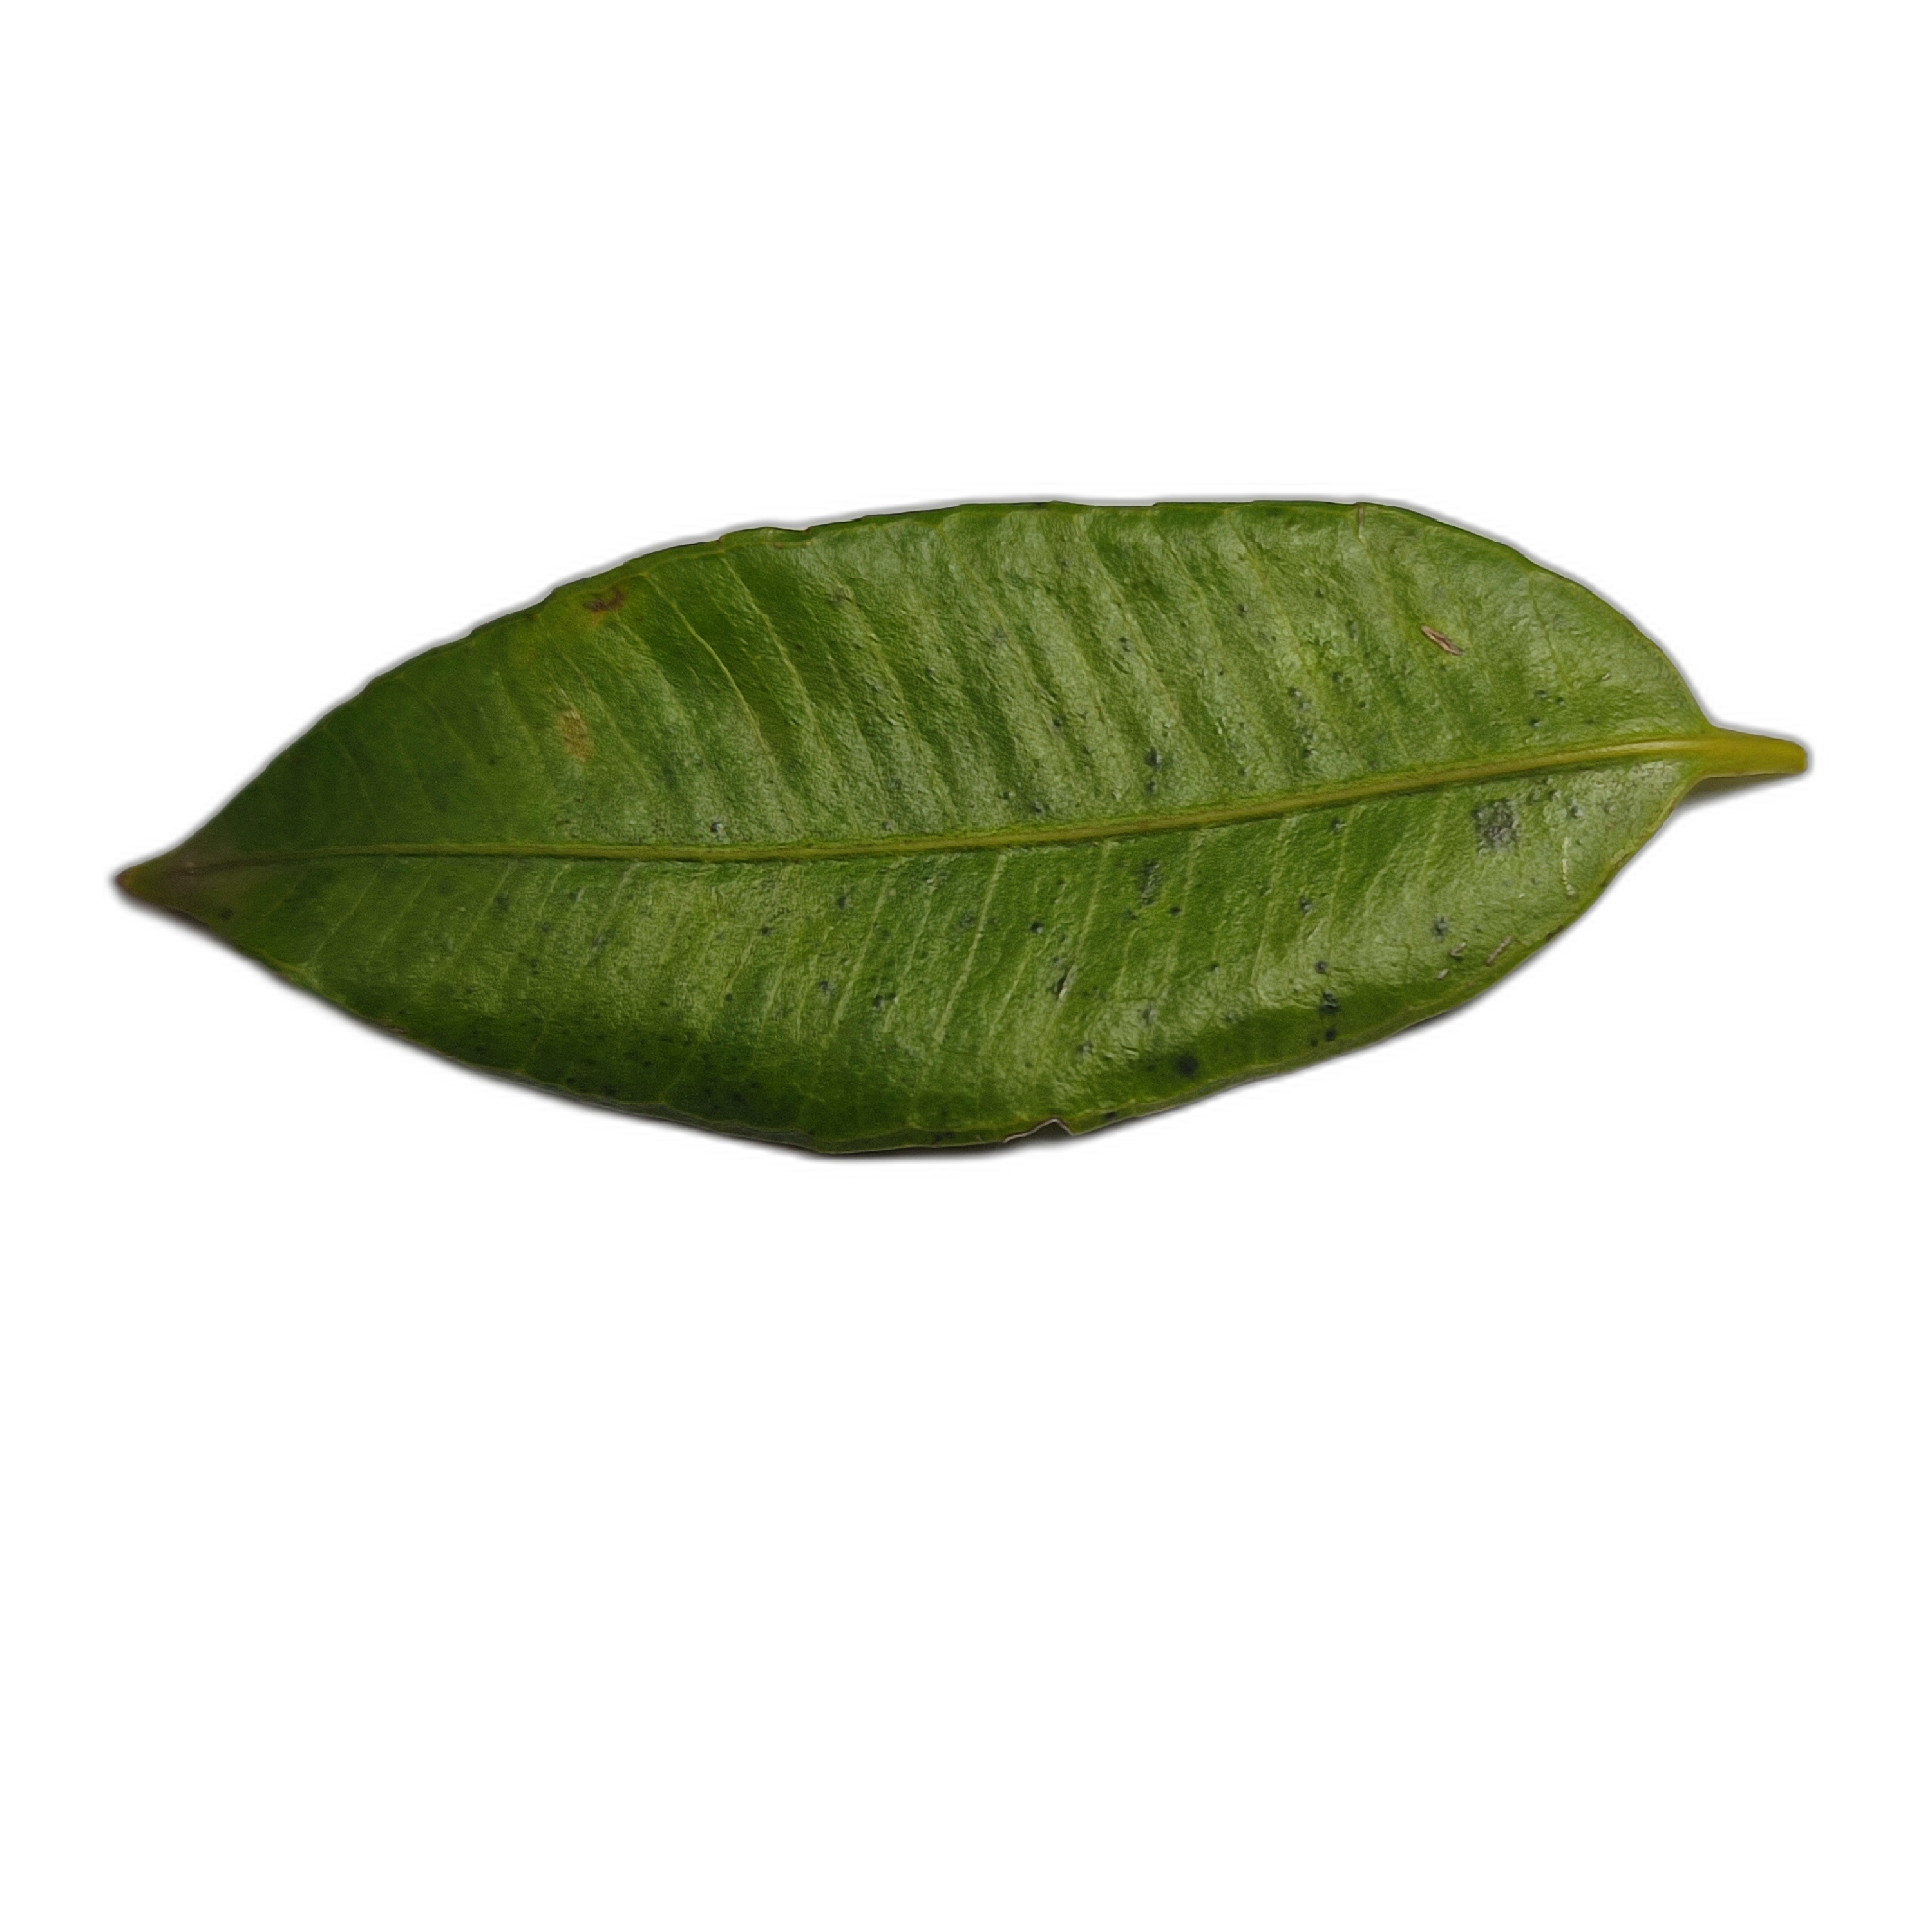
Label: healthy